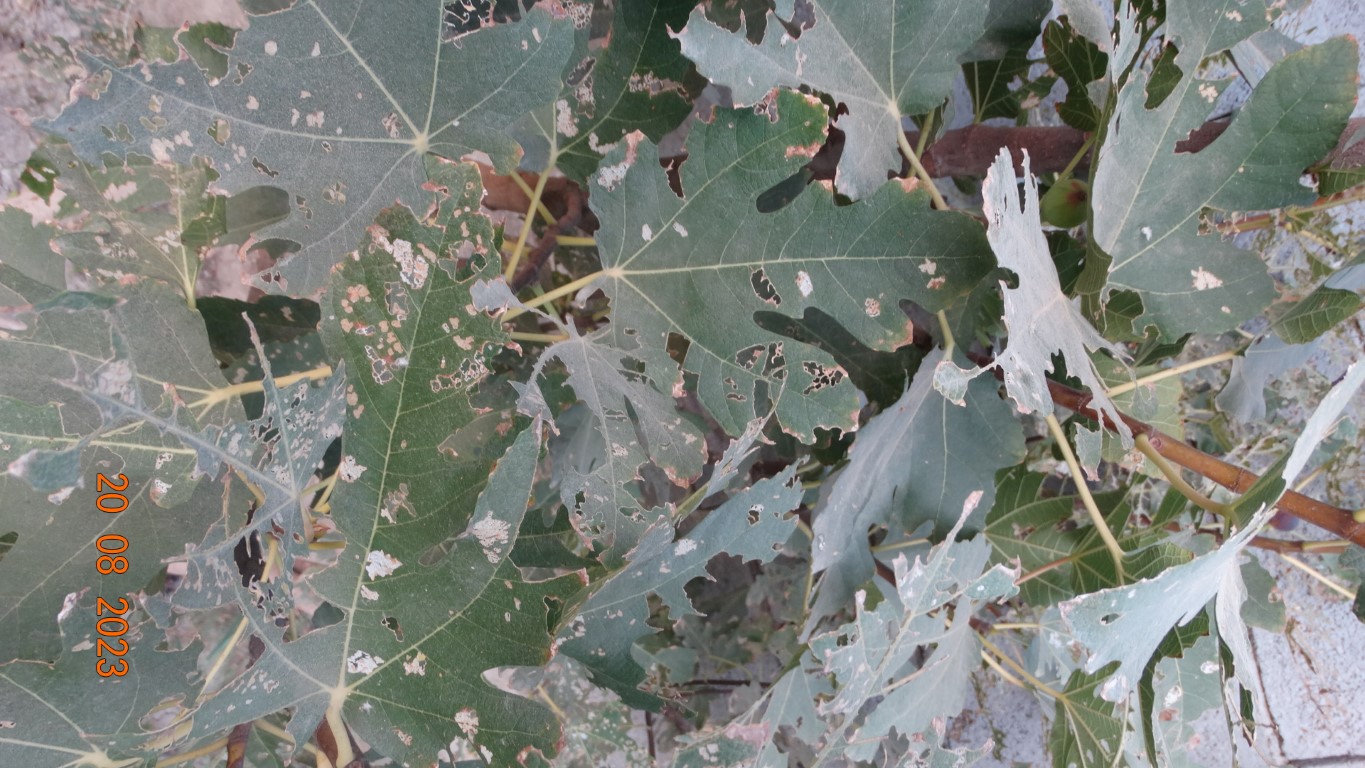
Label: infected